Evare Athagadu

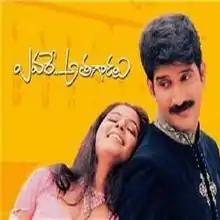
Film poster

Evare Athagadu is a 2003 Indian Telugu-language film directed by P. Bhanu Shankar and starring Vallabha, Priyamani, Jaya Sheel, and K. Viswanath. This was the debut film for both Priyamani and Vallabha, the son of Telugu film producer, K. S. Rama Rao. The film's story is based on an unreleased novel by Balabhadrapatruni Ramani.